M-75 (Michigan highway)

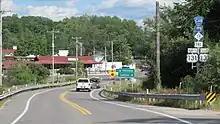
Southern terminus of M-75 at US 131 in Boyne Falls

M-75 begins in downtown Boyne Falls at an intersection with US 131. It follows Mill Street northwesterly out of town, passing to the north of a lake and the Boyne Mountain Airport. The airport property ends at the intersection with C-48 west of Boyne Falls. M-75 runs parallel to the Boyne River until it turns west near the Boyne City Municipal Airport to enter the community of Boyne City on East Division Street. Two blocks further west, it meets C-73/East Jordan Road next to the Maple Lawn Cemetery. Next to the cemetery, the highway follows Boyne Avenue northwesterly into downtown. The trunkline turns north on East Street to cross the Boyne River and then turns east on State Street passing Rotary Park on the way out of town. The Michigan Department of Transportation (MDOT) measures the average annual daily traffic (AADT) in traffic surveys. AADT is a measure of the average traffic levels for a section of roadway on any given day of the year. The southern segment of M-75 carried 6,500 vehicles daily in the 2007 survey. Of these vehicles, commercial traffic was measured at 280 trucks.